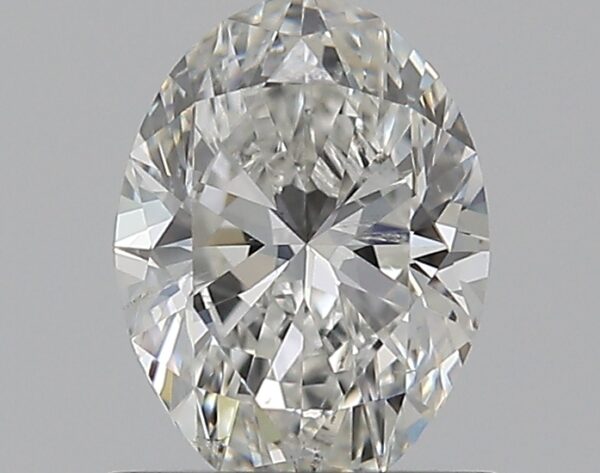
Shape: oval
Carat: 0.8
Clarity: SI1
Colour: G
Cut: VG
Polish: EX
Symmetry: VG
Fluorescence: N
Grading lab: GIA
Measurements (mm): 6.94 x 5.16 x 3.35